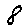
Label: 8